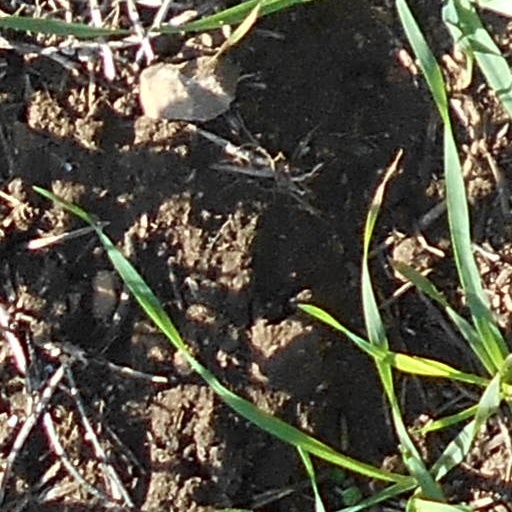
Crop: wheat